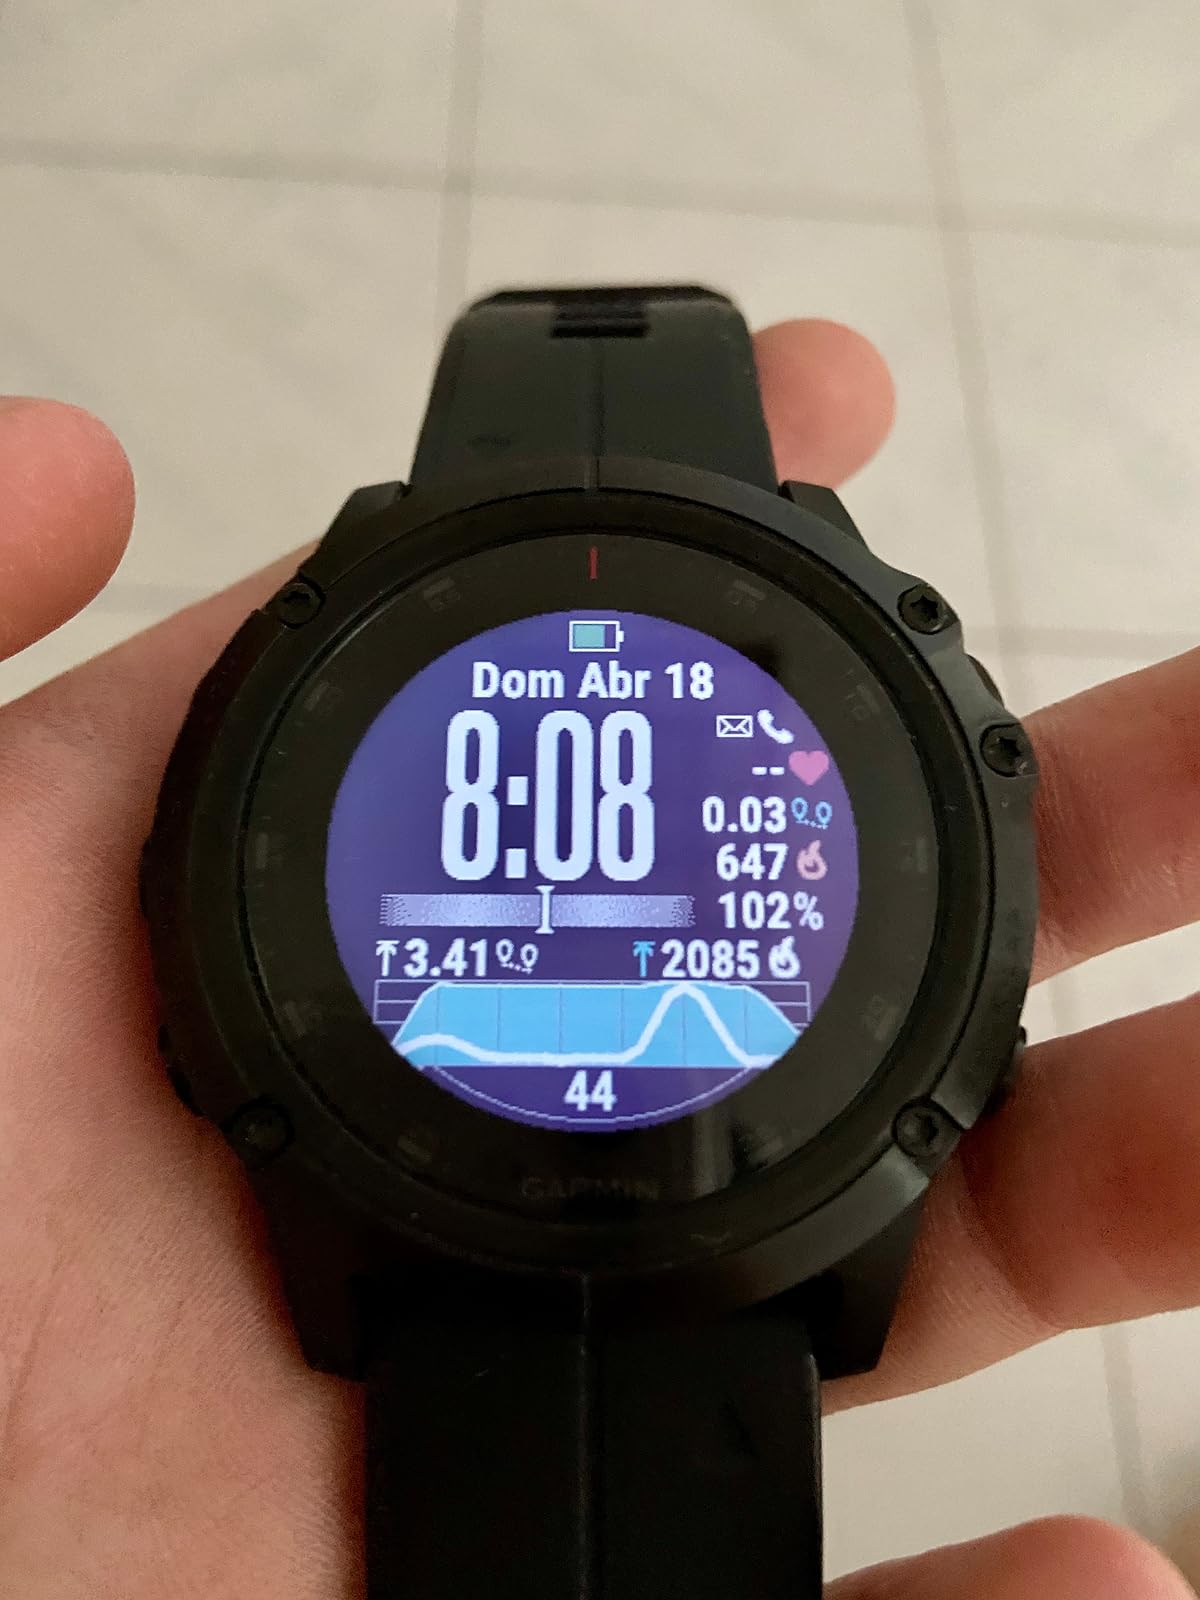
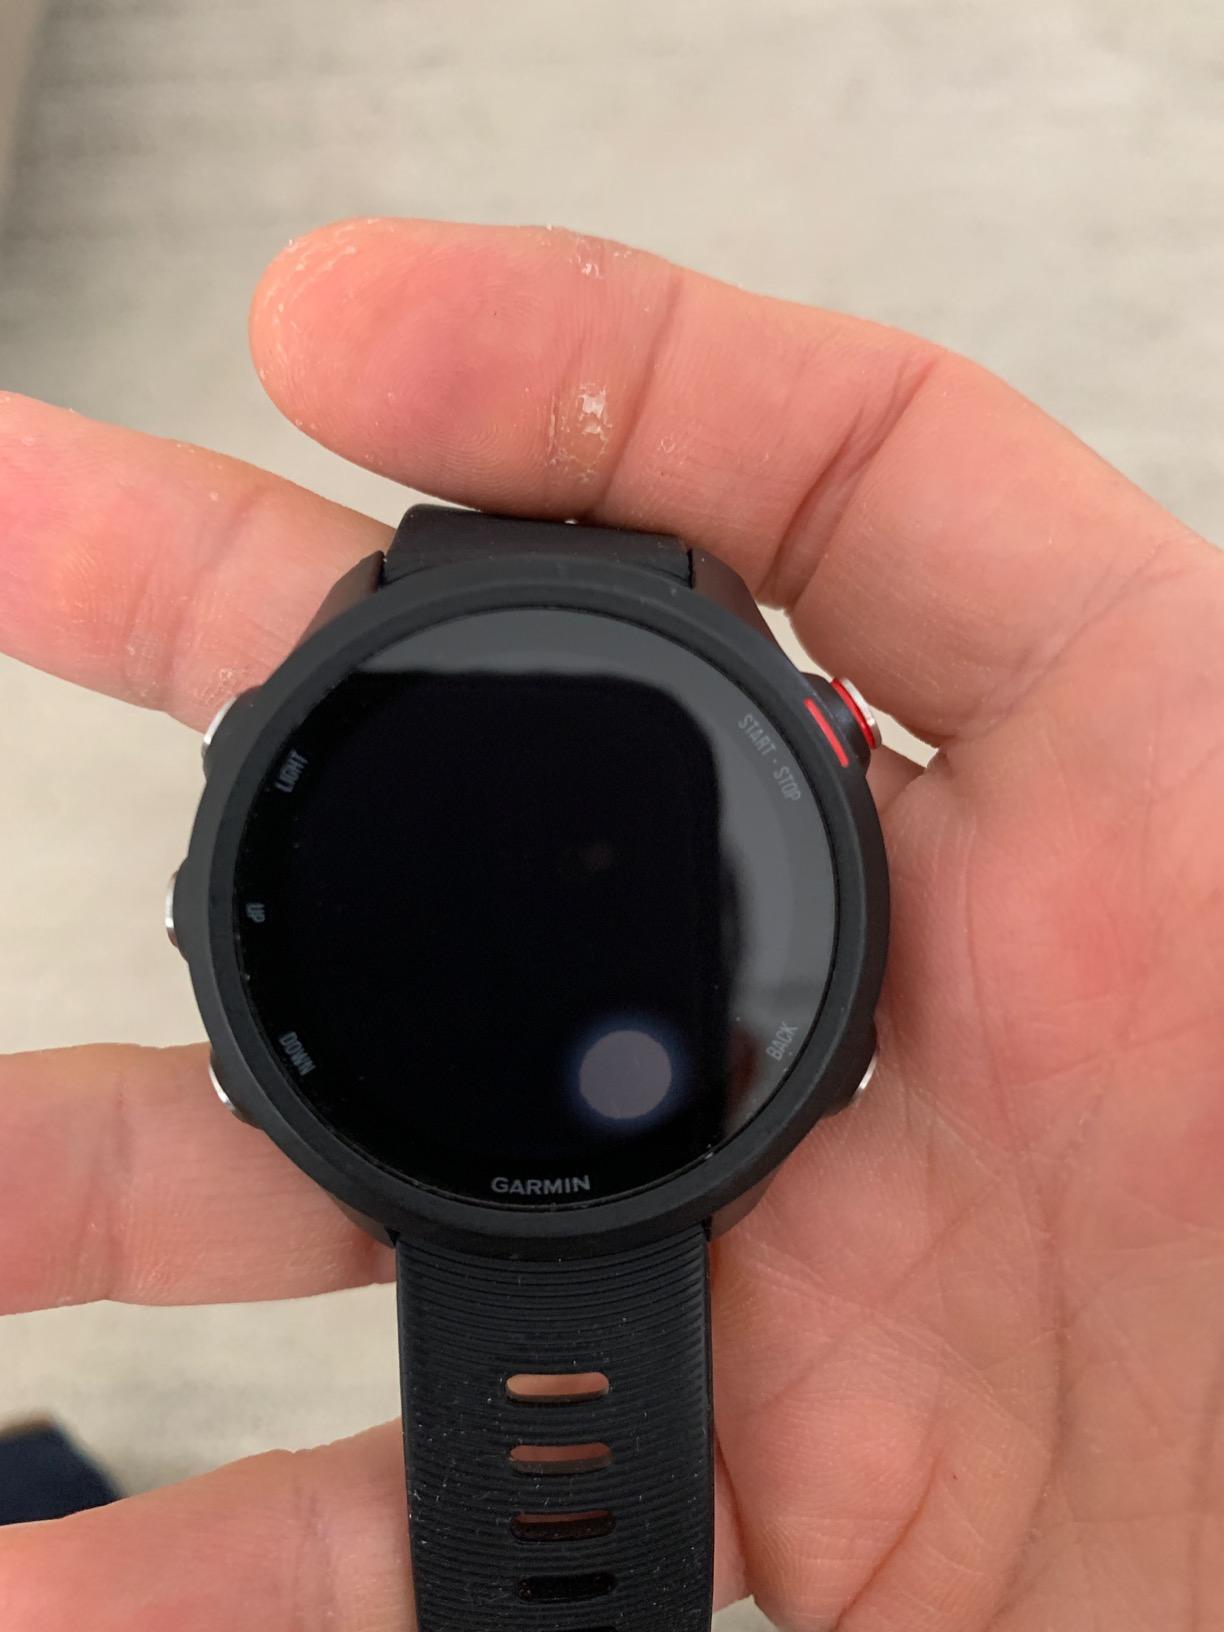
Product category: smartwatch
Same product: no